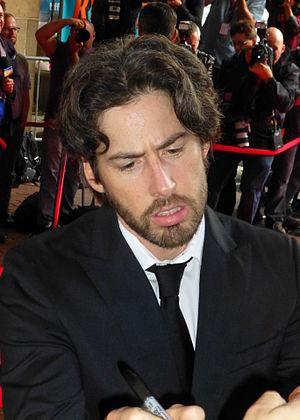
Last Days of Summer ou La Fête du travail au Québec est un film américain réalisé par Jason Reitman, sorti en 2013.